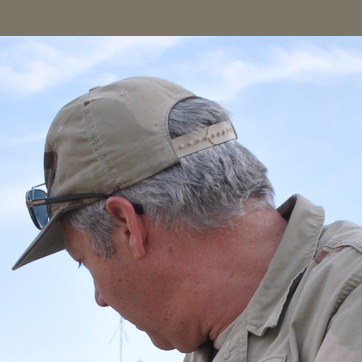
Material: hair